Hilda Rix Nicholas

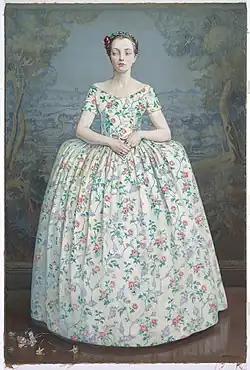
"Les fleurs dédaignées" (1925)

Just before her departure from Australia, Rix was advised by the painter Arthur Streeton to study with many different masters, as a means of preserving her own originality. Her subsequent career reflected that advice. One of her first teachers was John Hassall, although he had initially protested that she was already a better drawer than himself. Rix thought him "simply great", and Pigot credits Hassall's simple and direct style with influencing the artist's later practice.